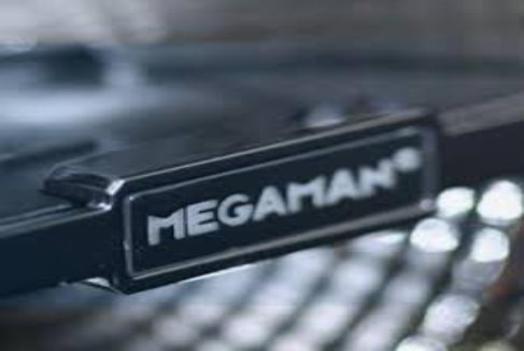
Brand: manjiamei
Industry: Necessities